Viktor Wallin

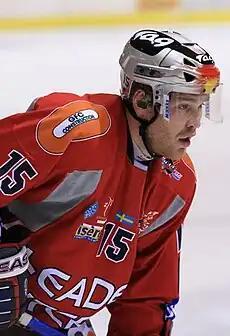

Viktor Wallin (born January 17, 1980) is a Swedish former ice hockey defenceman.